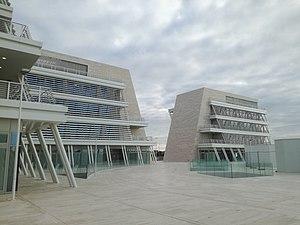
L'université de Rome « Tor Vergata », basée à Rome, est l'une des principales universités italiennes.